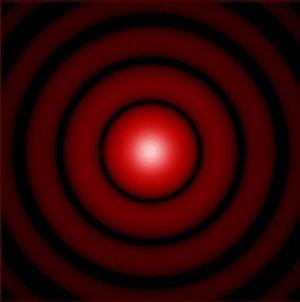
Le rapport de Strehl est un des critères permettant de quantifier le pouvoir de résolution d'un système optique. Il est exclusivement utilisé en optique imageante et permet de définir le critère de Maréchal. Avec l'évaluation de l'écart normal au front d'onde idéal, la fonction de transfert de modulation et l'énergie encerclée, c'est un des indicateurs les plus utilisés en conception optique.